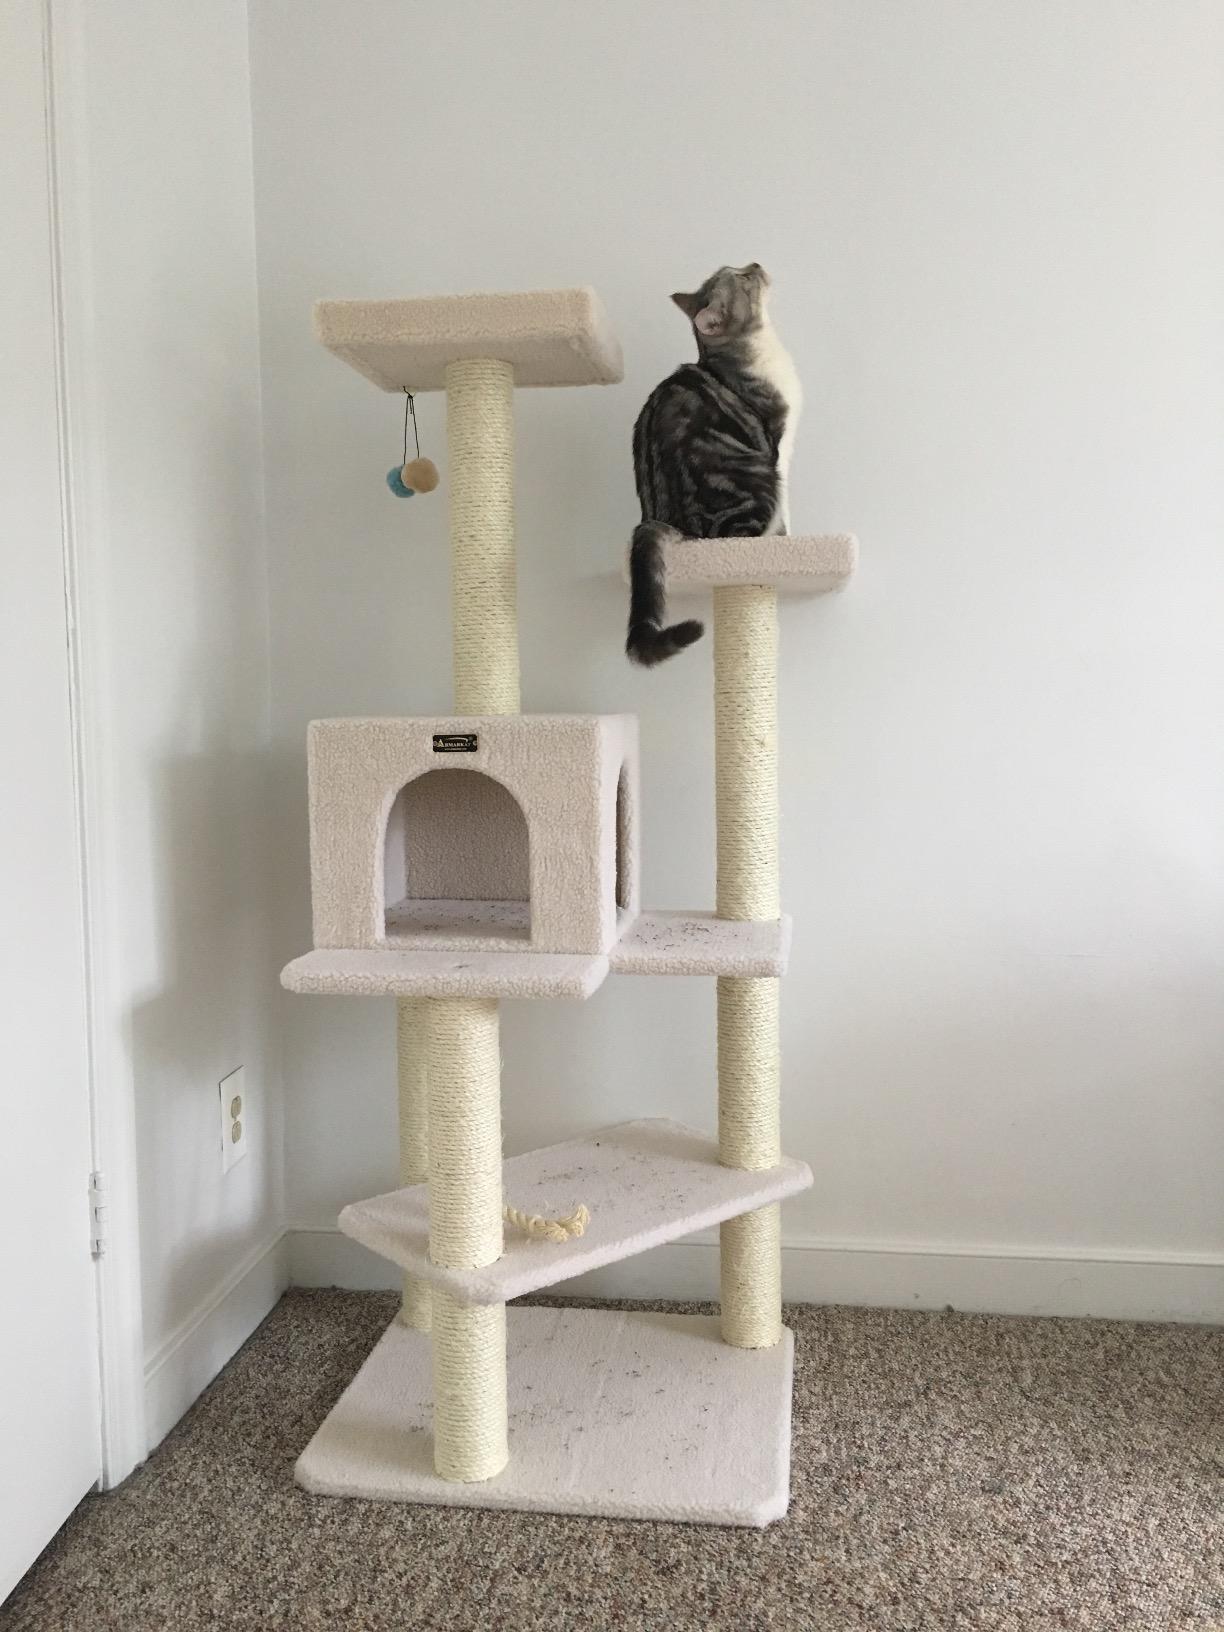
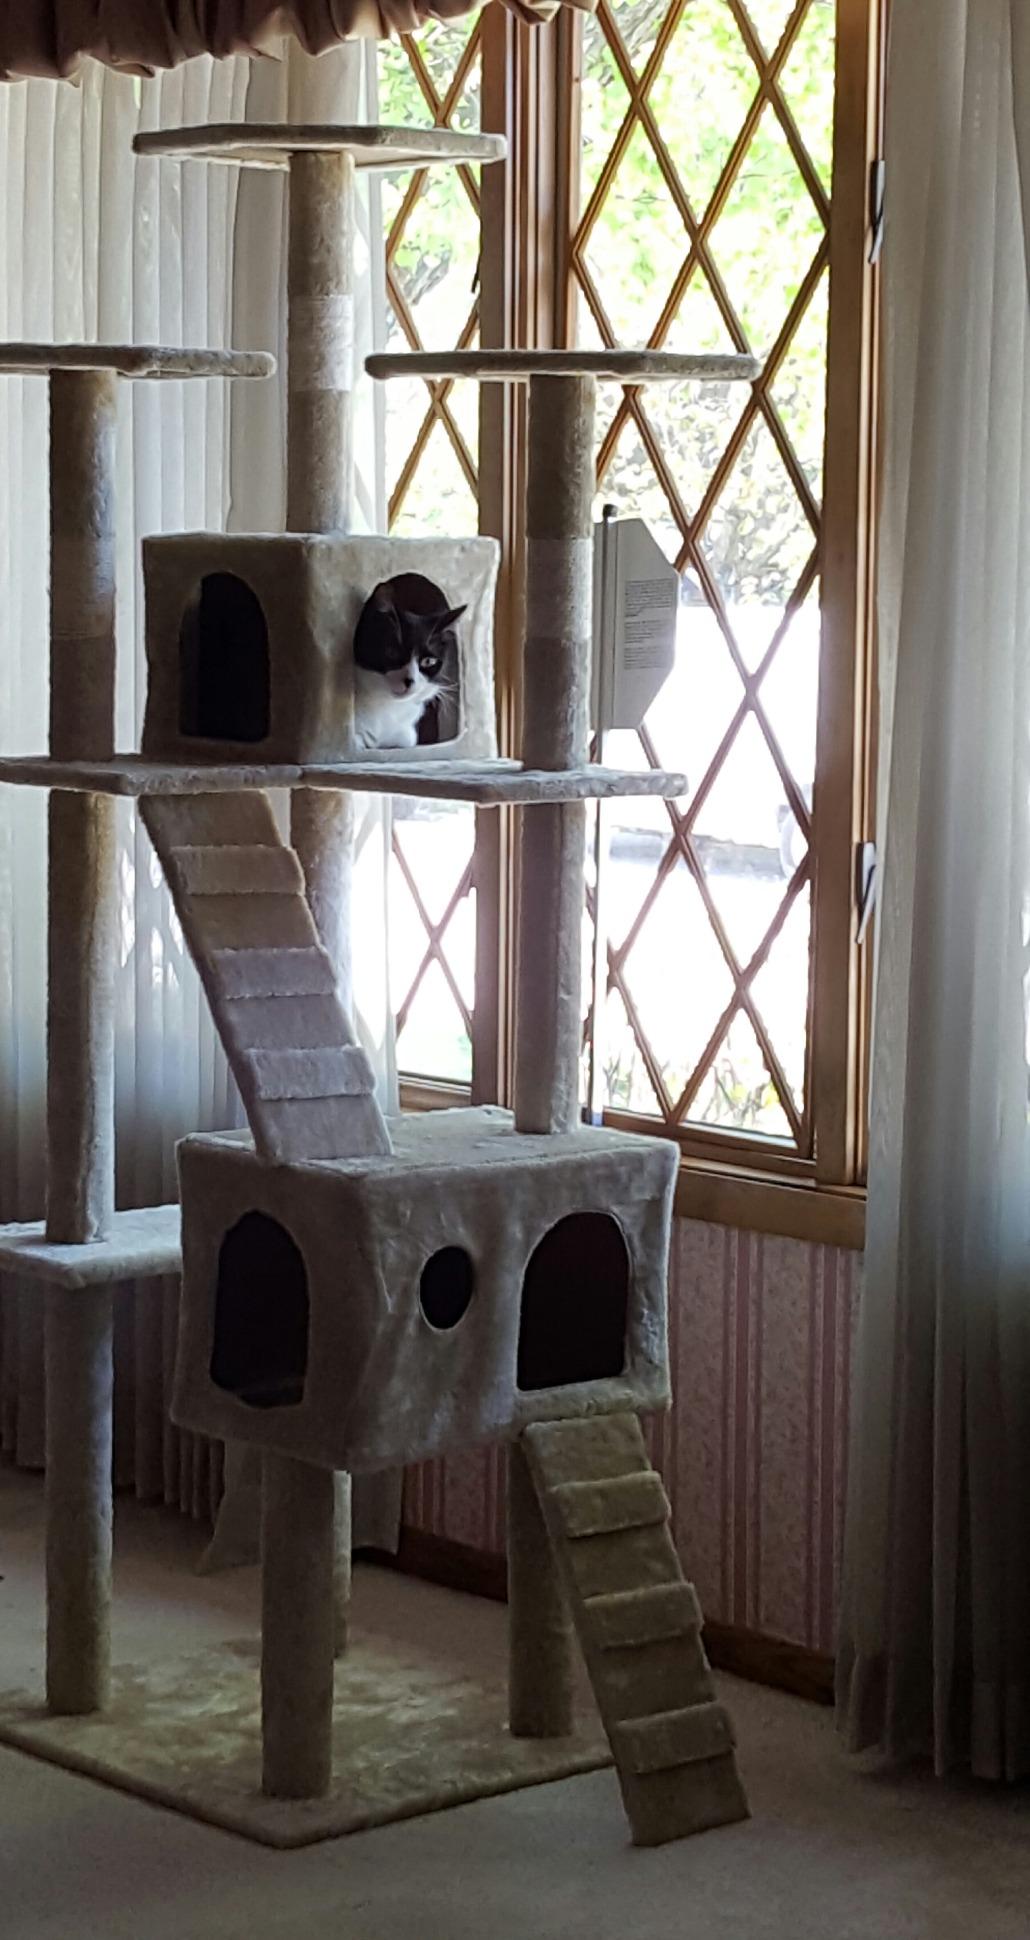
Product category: items_cat tree
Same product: no